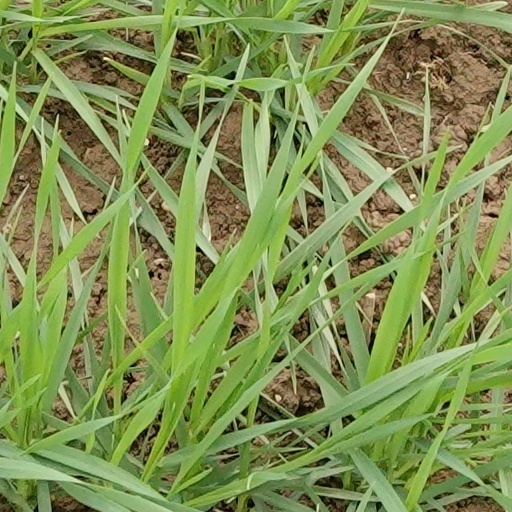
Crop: wheat